Kaunos

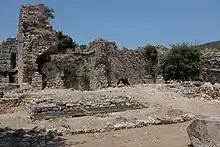
Roman baths

Kaunos is first referred to by Herodotus in his book Histories. He narrates that the Persian general Harpagus marches against the Lycians, Carians and Kaunians during the Persian invasion of 546 BCE. Herodotus writes that the Kaunians fiercely countered Harpagus' attacks but were ultimately defeated. Despite the fact that the Kaunians themselves said they originated from Crete. He thought it was far more likely that the Kaunians were the original inhabitants of the area because of the similarity between his own Carian language and that of the Kaunians. He added that there were, however, great differences between the lifestyles of the Kaunians and those of their neighbours, the Carians and Lycians. One of the most conspicuous differences being their social drinking behaviour. It was common practice that the villagers -men, women and children alike- had get-togethers over a good glass of wine.